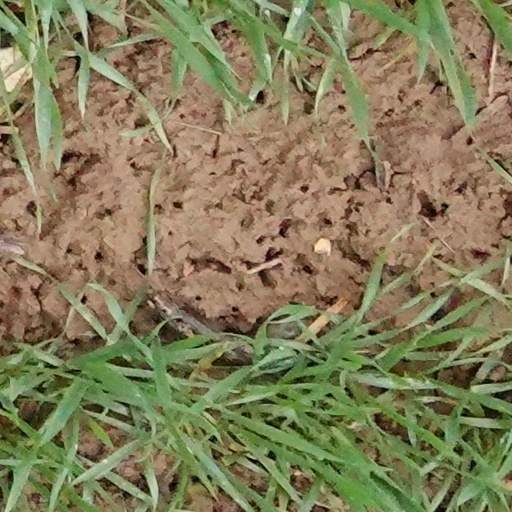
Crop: wheat